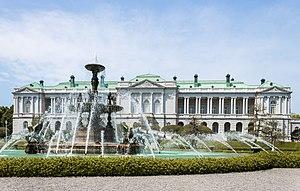
Le palais d'Akasaka, ou la maison des hôtes d'État, est l'une des deux résidences officielles du gouvernement du Japon. Le palais est construit à l'origine comme palais impérial du prince héritier en 1909.